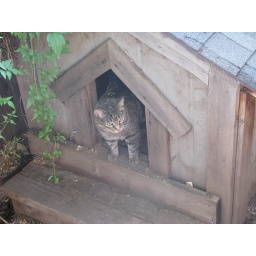
tabby in the dog house